1921 Alberta general election

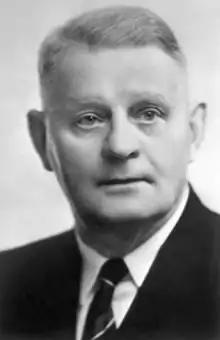
Herbert Greenfield's Premier portrait

The United Farmers of Alberta under the leadership of President Henry Wise Wood was contesting its first general election. The UFA's political wing, as a party, had come into being after the UFA had voted to no longer be content with being a lobby group. It merged with the Non-Partisan League of Alberta, which had formed before the 1917 general election and had two sitting members. Non-Partisan League activists were significant within the political machinery of the United Farmers.